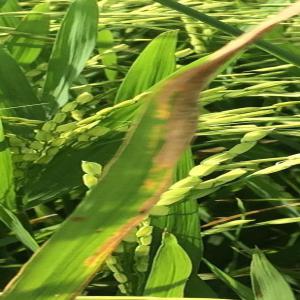
Disease: Bacterialblight